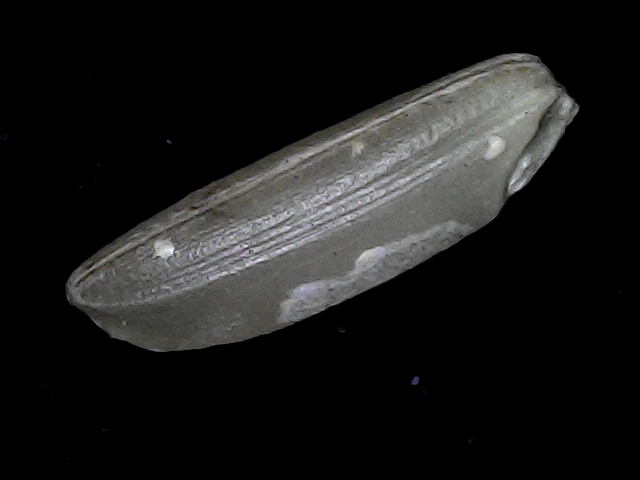
Rice variety: BD85